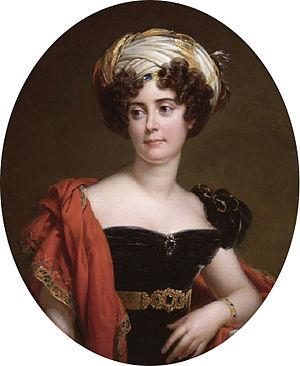
Blanche-Joséphine Le Bascle d'Argenteuil, par son mariage duchesse de Maillé, est une femme de lettres française, née à Paris le 22 avril 1787 et morte à La Roche-Guyon le 10 septembre 1851.